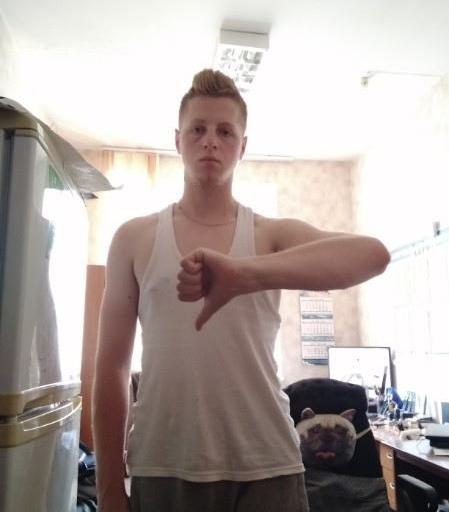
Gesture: dislike